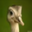
Label: bird